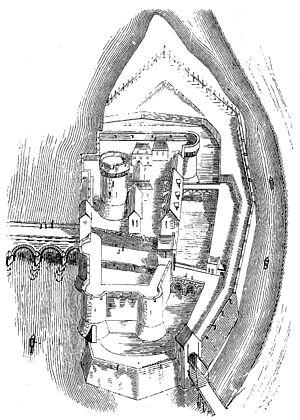
Châtelet de Pont-de-l'Arche, autrement dénommé Fort de Limaie - France
Le châtelet est un bâtiment indépendant constituant un ouvrage de défense active chargé de protéger un passage. Le plus souvent, il s'agit de deux tours jumelles de flanquement, encadrant un passage voûté, et qui sont reliées entre elles au-dessus de leur premier niveau.
Pont-de-l'Arche est une commune française du département de l'Eure, en région Normandie.
Le fort de Limaie était un château bâti sous le commandement du roi de France Philippe II, dit Philippe Auguste.